Quebec sovereignty movement

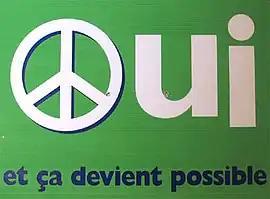
A poster for Quebec sovereignty during the 1995 referendum: .

The Quebec sovereignty movement (French: "mouvement souverainiste du Québec") is a political movement advocating for Quebec's independence from Canada. Proponents argue that Quebecers form a distinct nation with a unique culture, language, history, and set of values, and thus should exercise their right to self-determination. This principle includes the possibility of choosing between integration with a third state, political association with another state, or full independence, enabling Quebecers to establish a sovereign state with its own constitution.